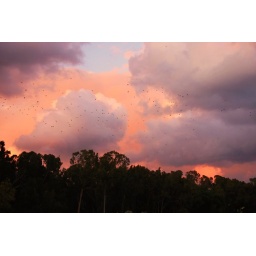
&amp;quot;Camping&amp;quot;... site in Polis .... Winter meeting of birds in the sky ... setting of for far away lands